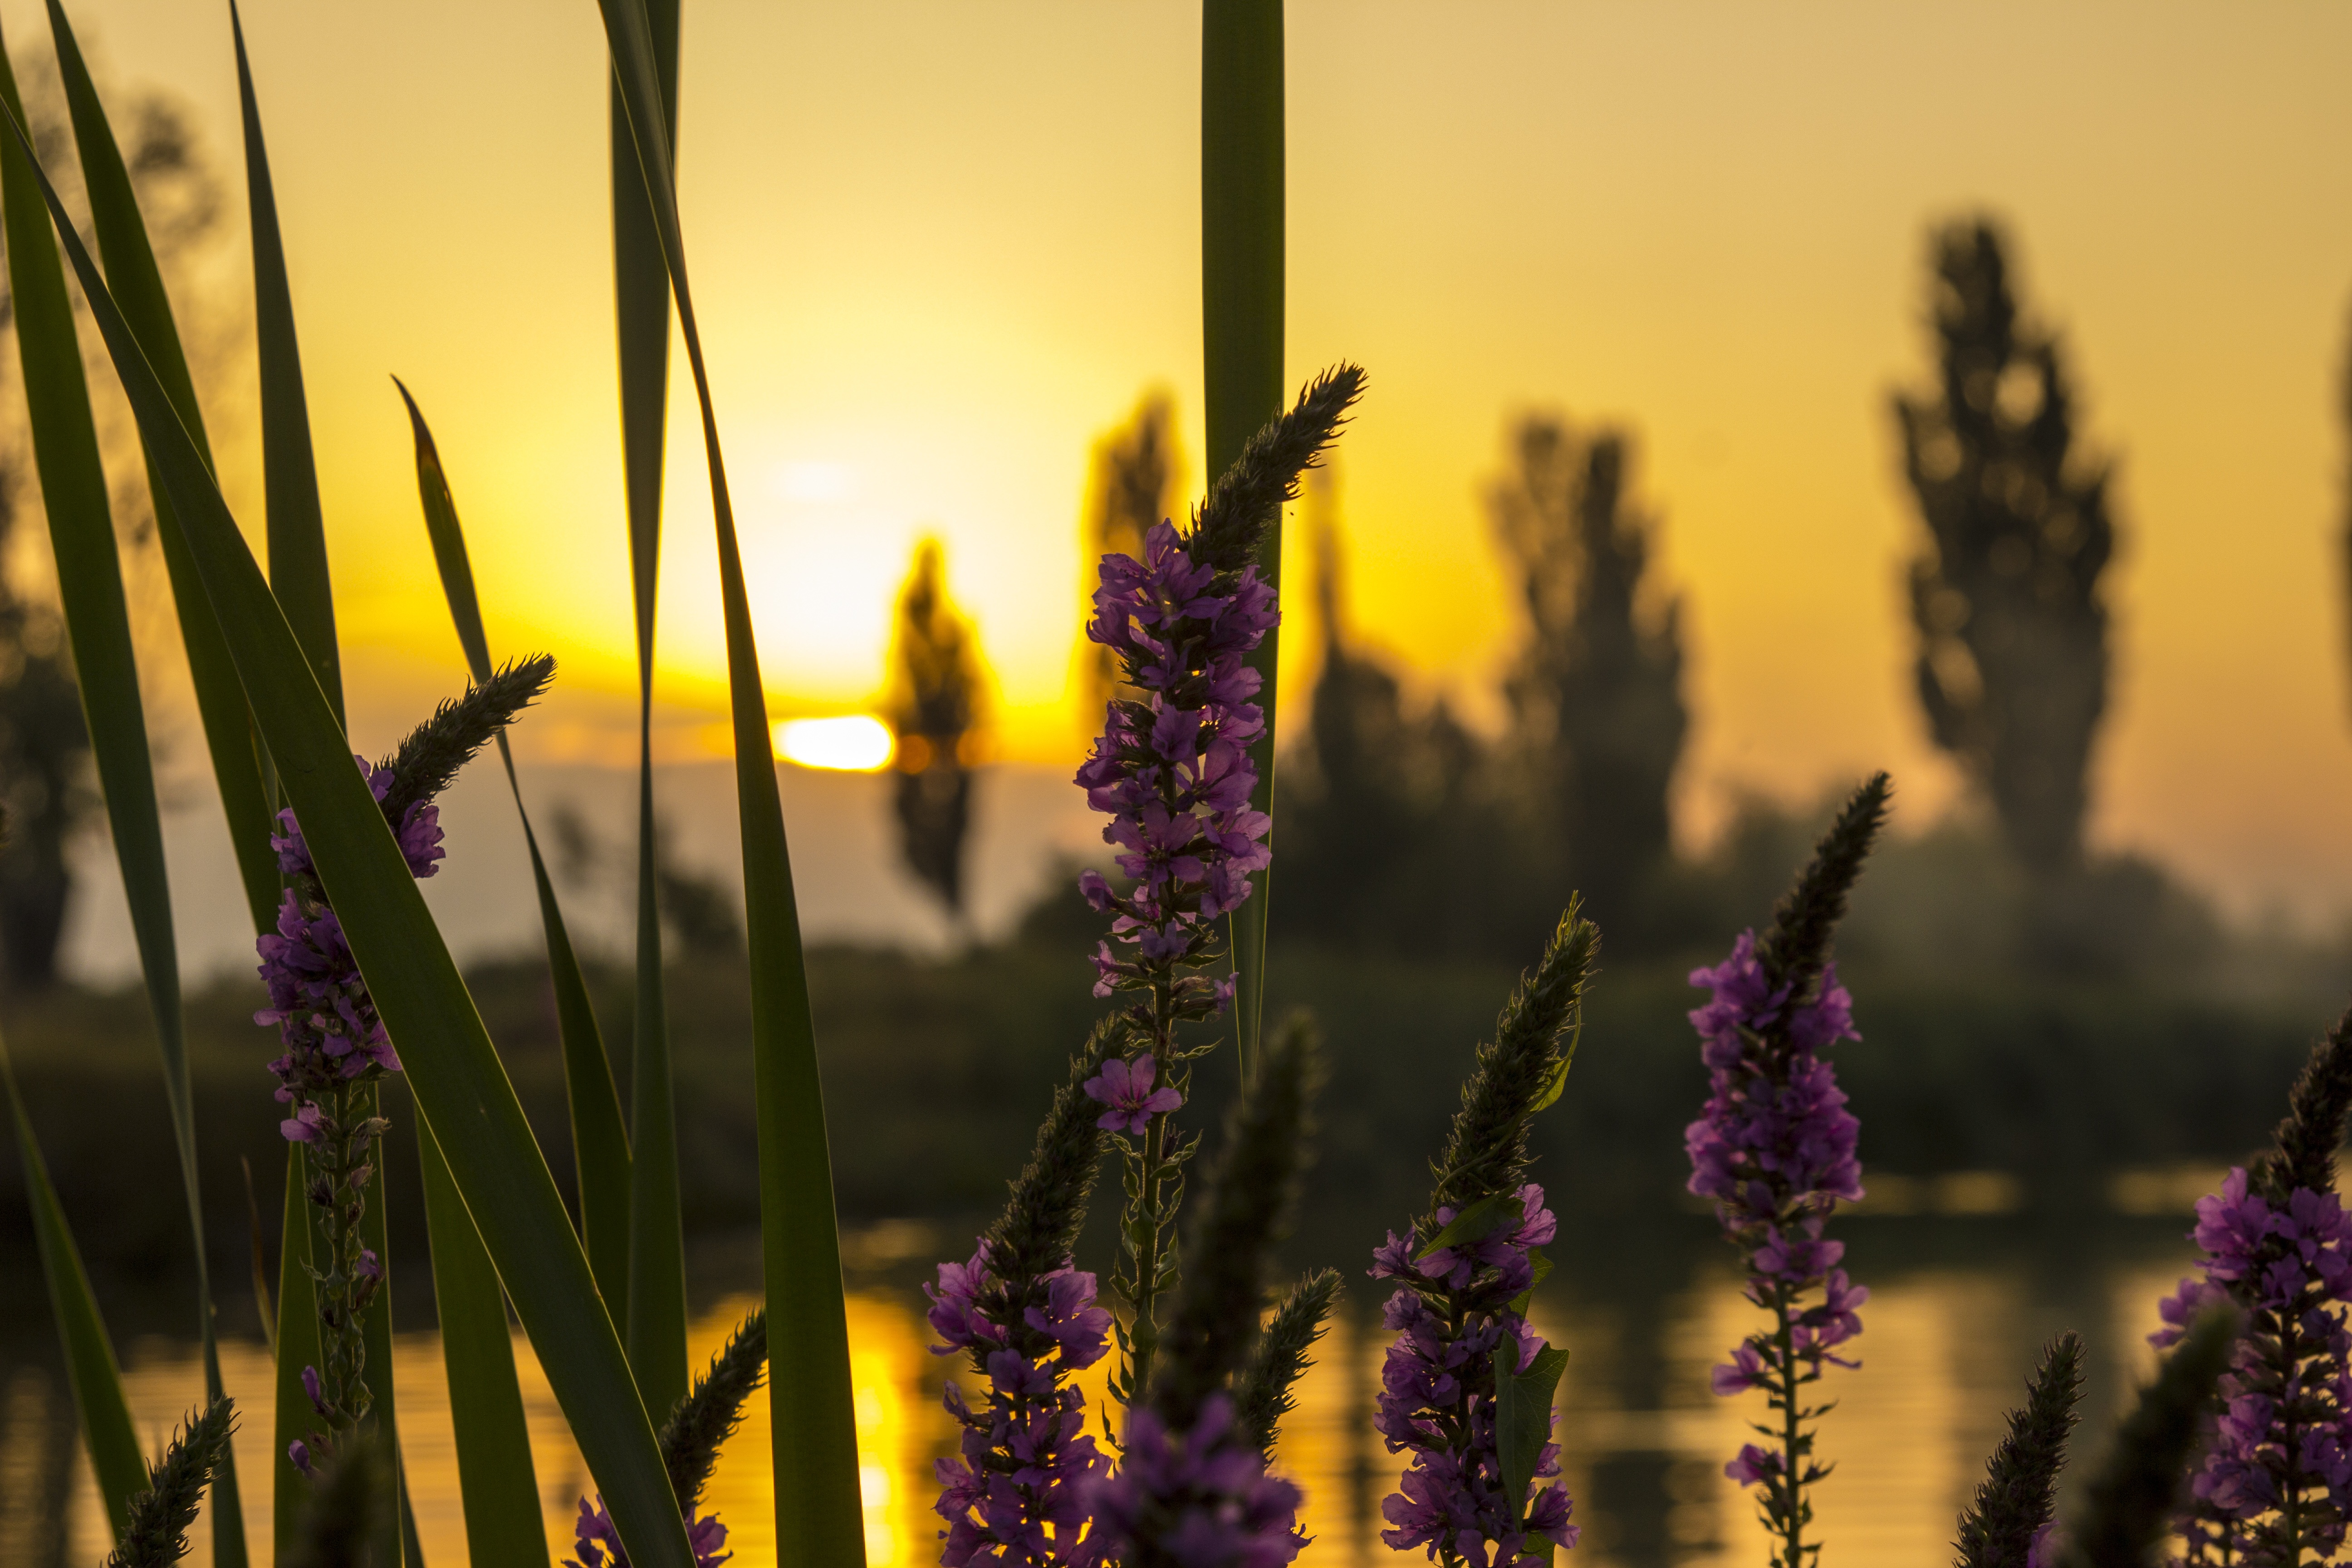
nature, grass, silhouette, plant, sun, sunset, sunlight, morning, leaf, flower, lake, summer, evening, reflection, color, natural, autumn, scenery, calm, yellow, flora, flowering plant, grass family, land plant